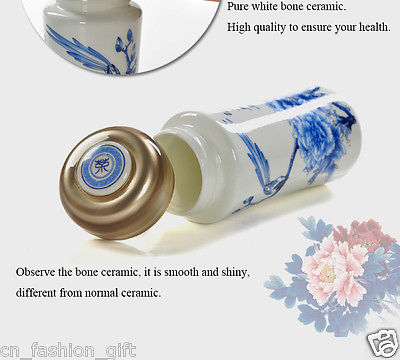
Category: mug